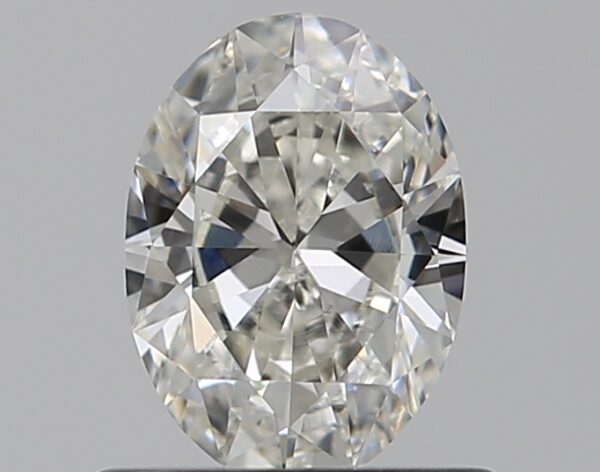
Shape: oval
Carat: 0.51
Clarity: VS1
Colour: G
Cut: EX
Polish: EX
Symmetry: VG
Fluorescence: ST
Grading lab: GIA
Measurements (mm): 6.32 x 4.55 x 2.68